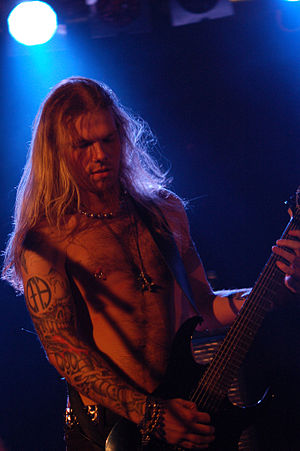
Terji Skibenæs
Terji Skibenæs under Metalmania i 2007.
Terji Skibenæs er en færøsk guitarist og tatovør. Han blev berømt, da han var en deltager i et rockband Týr.